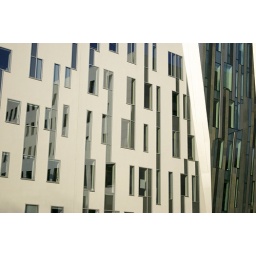
Back of office building by Eric Van Egeraat Architects at 84/b Dosza Gyrgy Ut in Budapest